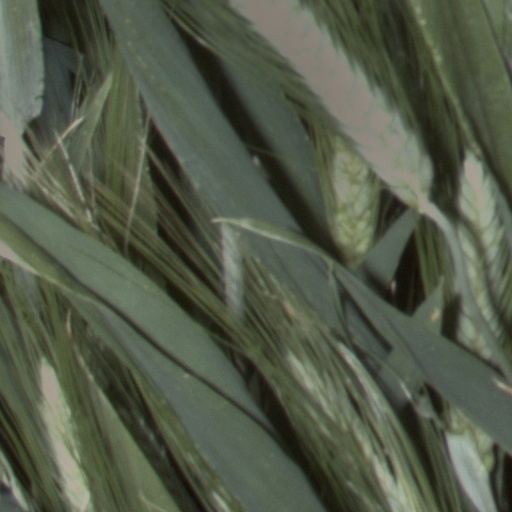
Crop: wheat